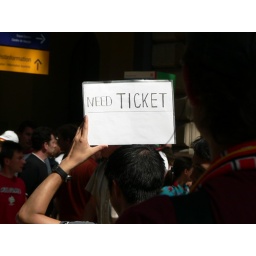
When ever there was a game in Frankfurt there were these guys standing everywhere in the train station....